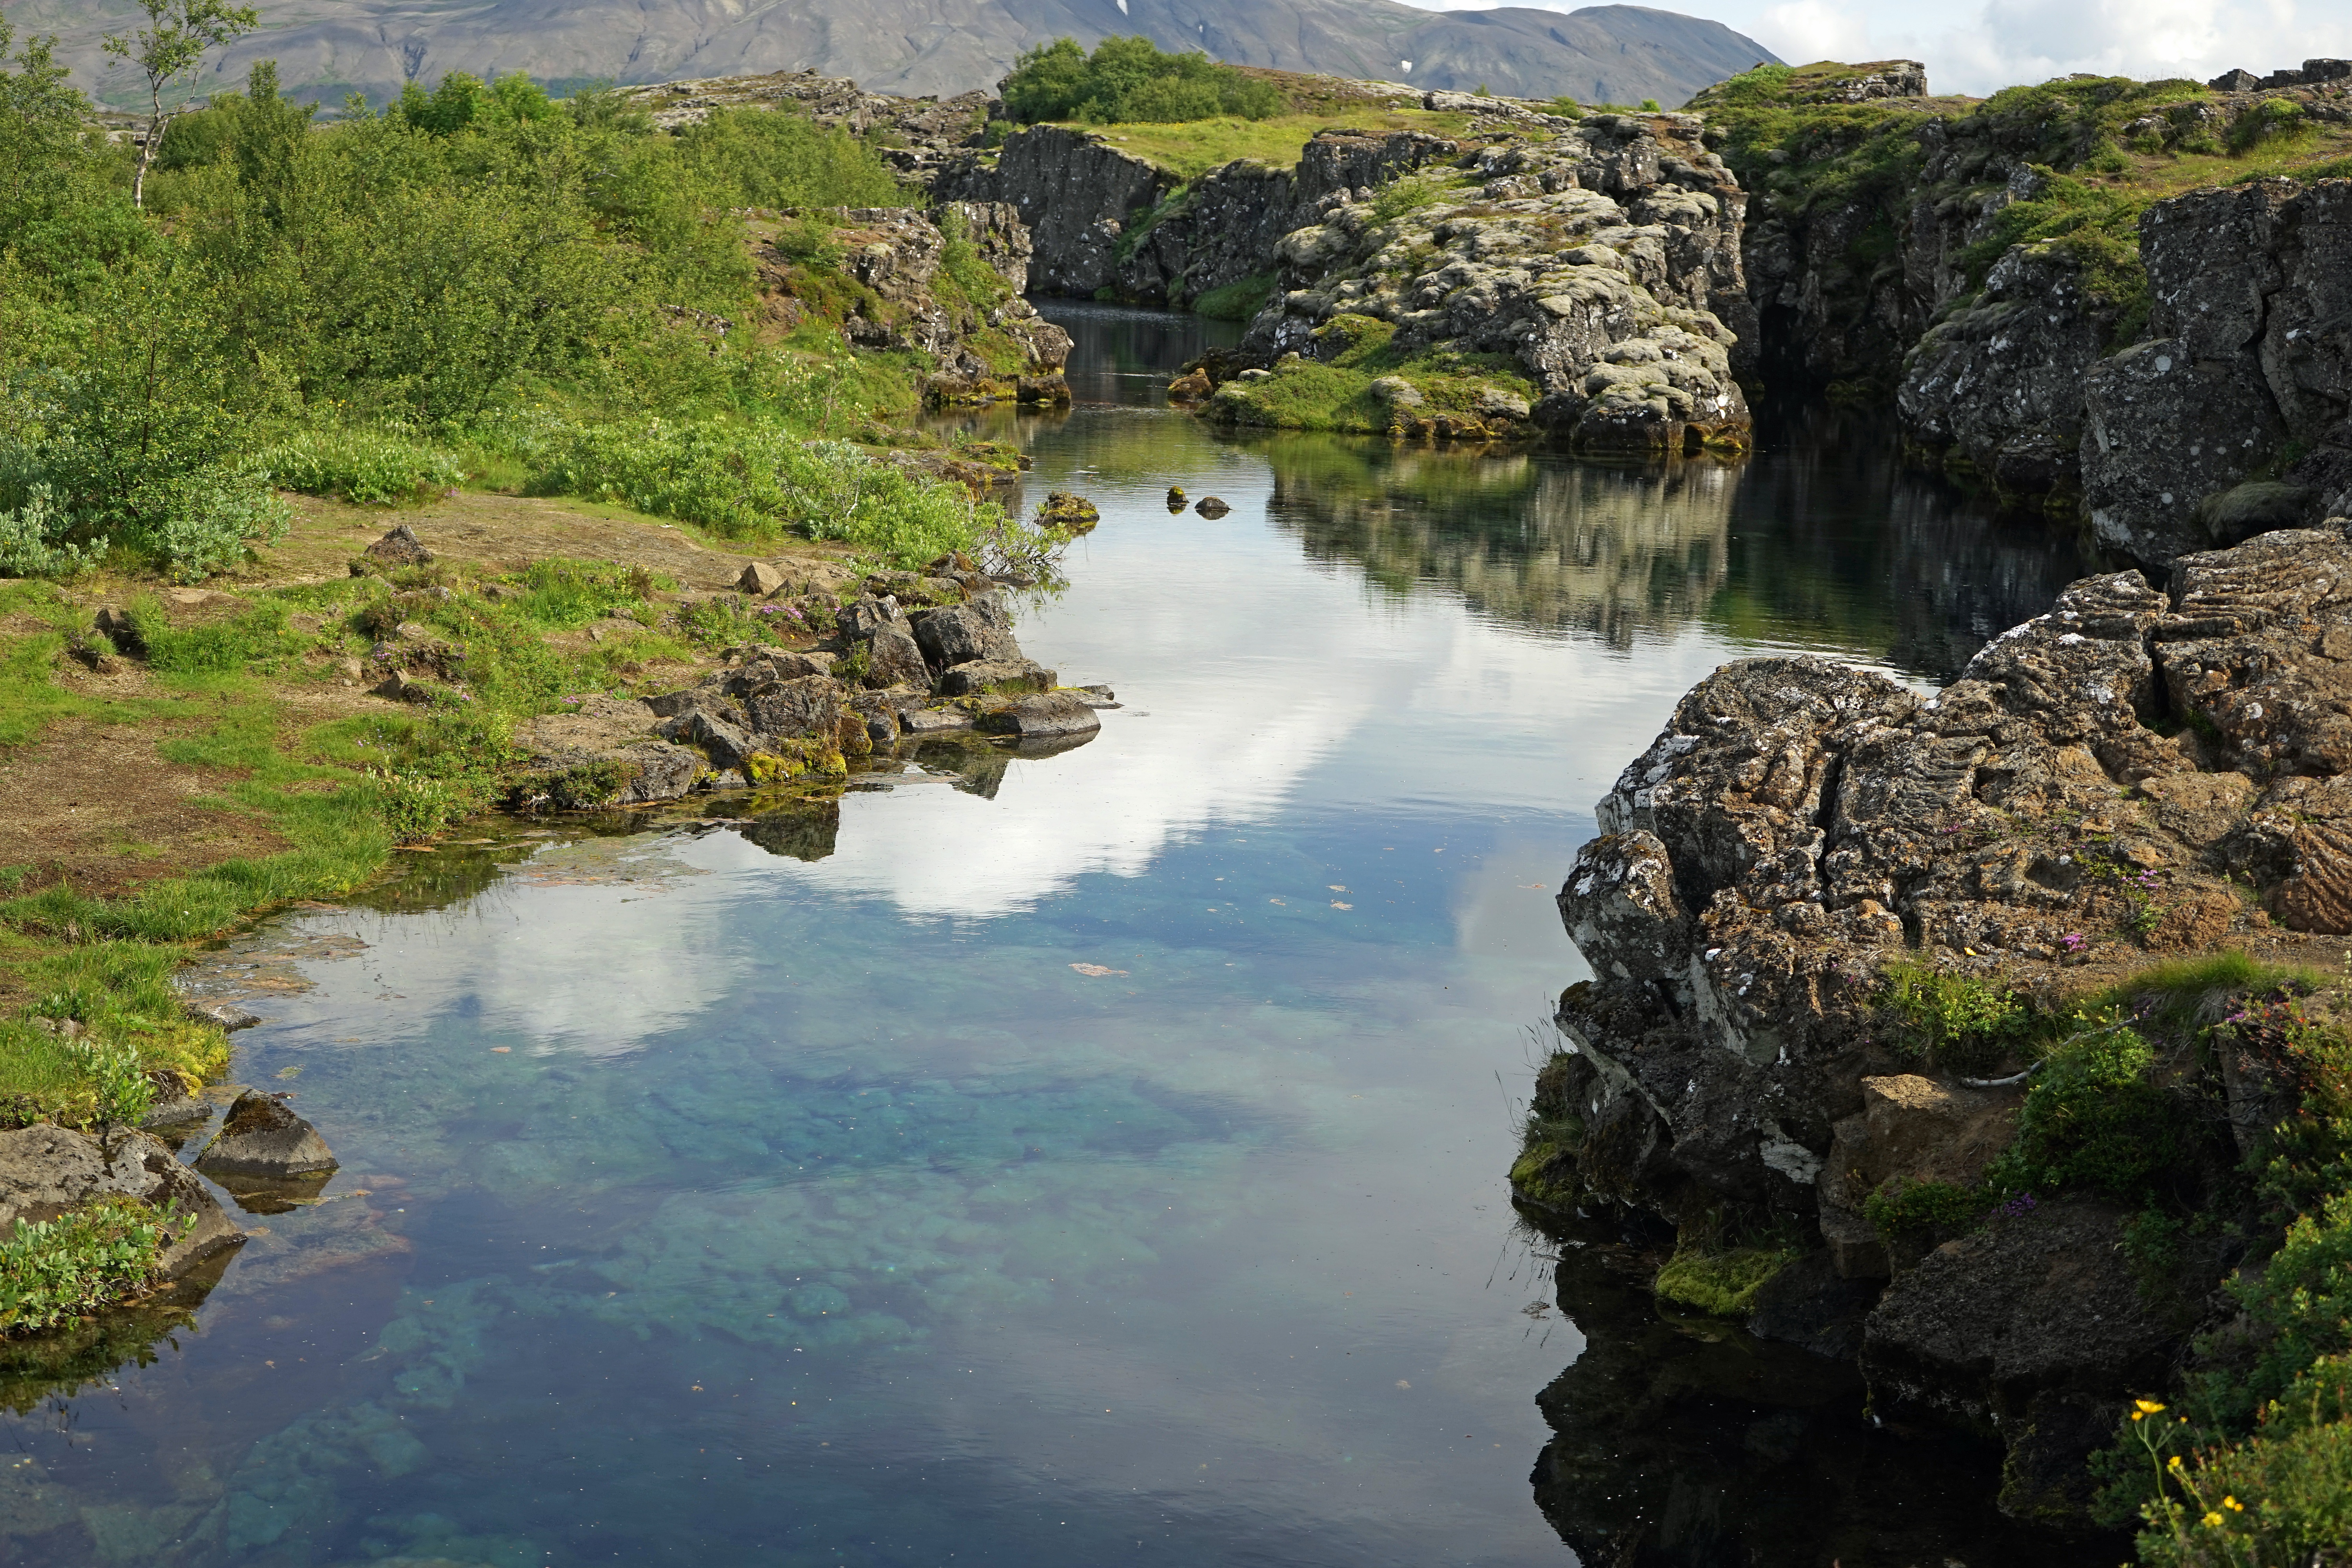
landscape, water, nature, rock, lake, river, valley, idyllic, stream, reflection, rapid, rocky, iceland, terrain, body of water, lava, loch, water feature, watercourse, landform, volcanic rock, little lake